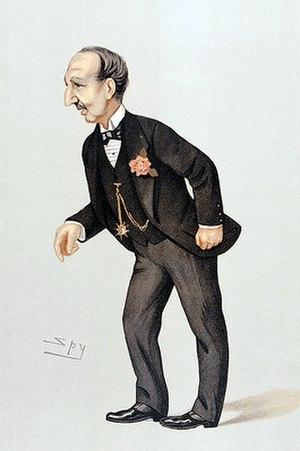
La circonscription d'Eastbourne est une circonscription parlementaire britannique. Située dans l'East Sussex, elle comprend l'intégralité du borough d'Eastbourne.